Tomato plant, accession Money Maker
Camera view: bottom (45 deg); turntable rotation: 60 degrees
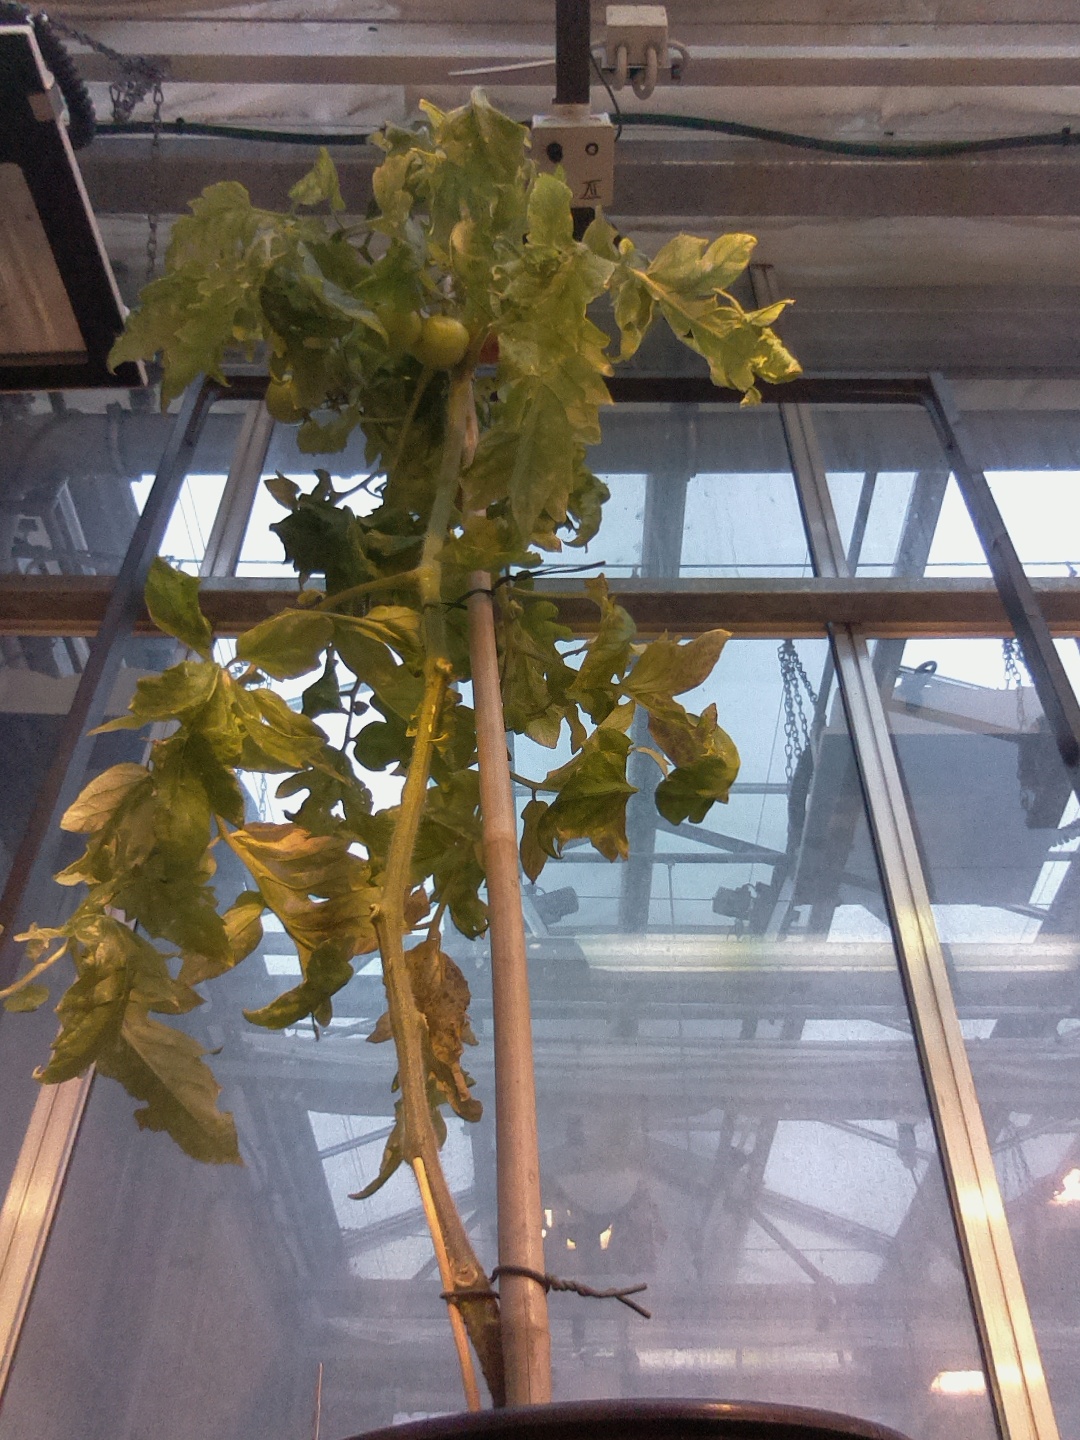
BBCH growth stage 79: 90% -100% of final fruit size